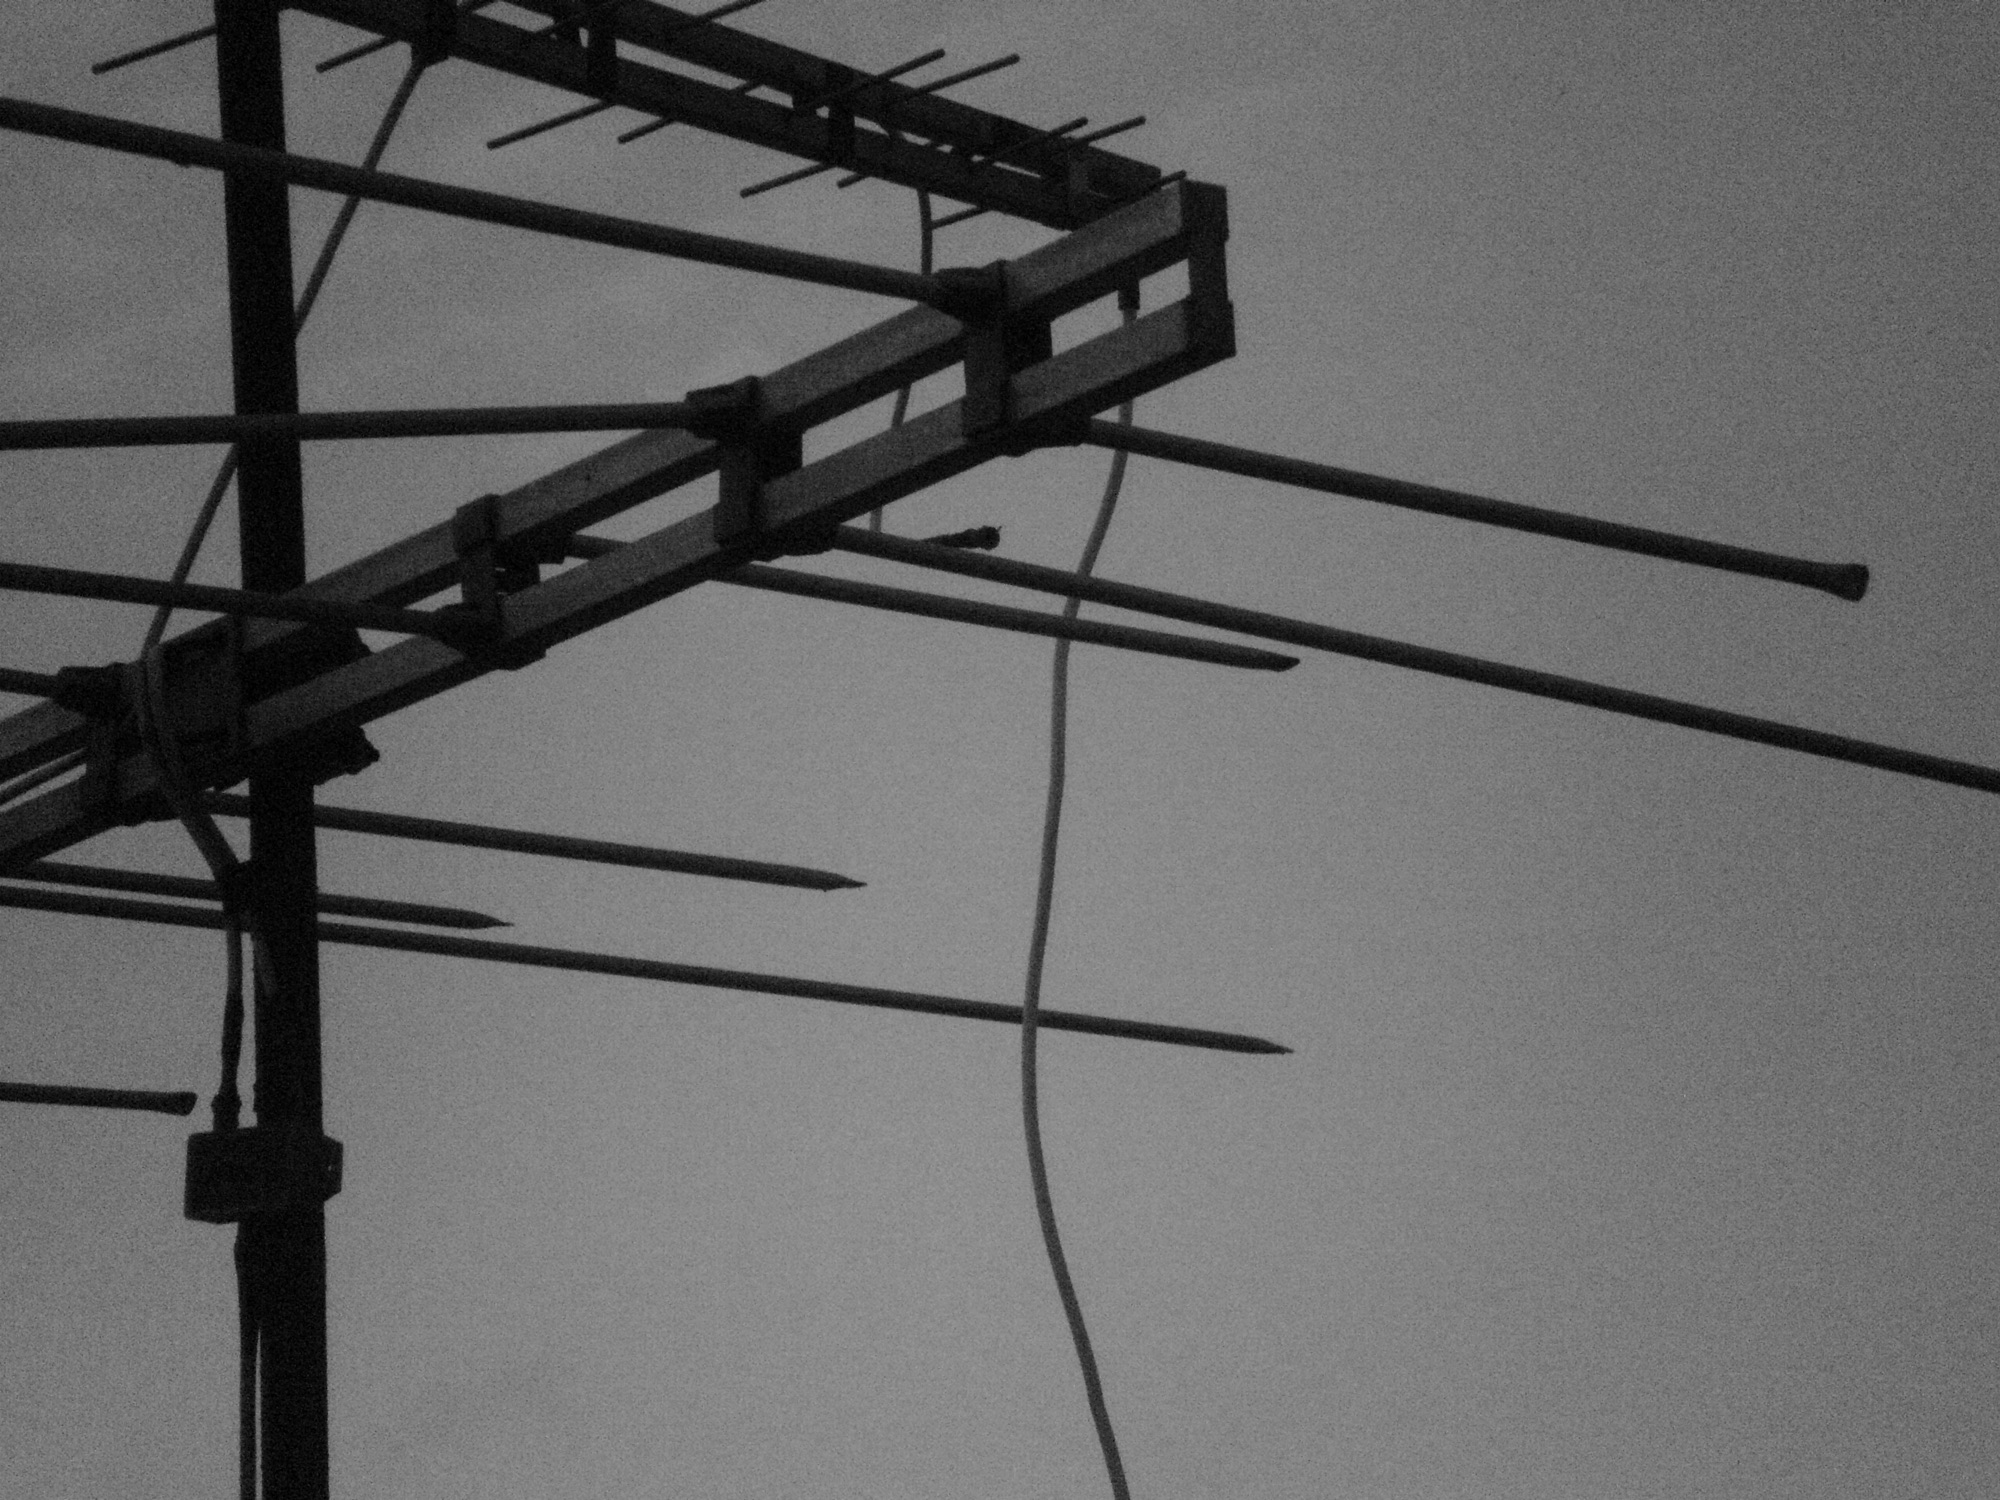
technology, line, mast, lighting, light fixture, electronics accessory